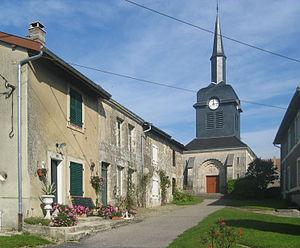
Eglise d'Aincreville
Aincreville est une commune française située dans le département de la Meuse, en région Grand Est.